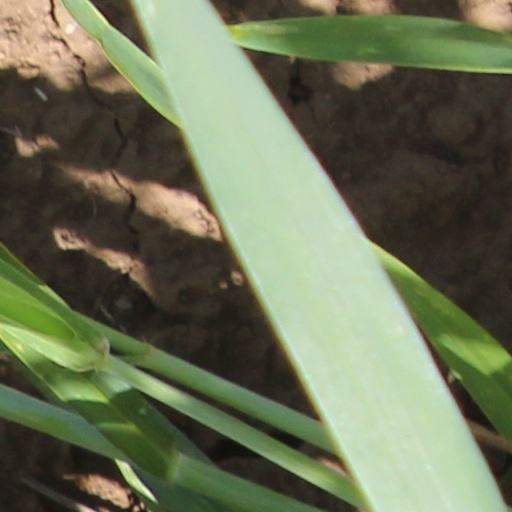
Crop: wheat